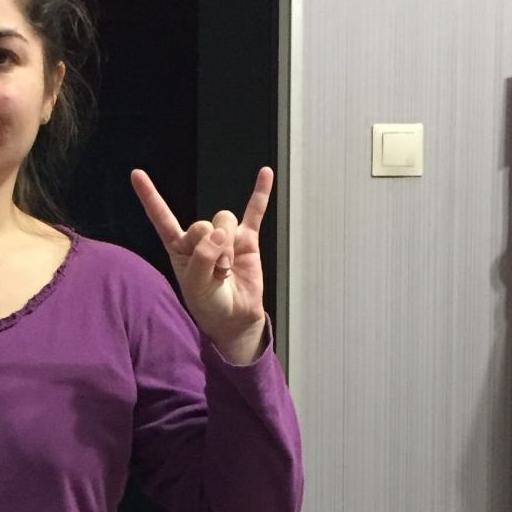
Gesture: rock